Terumah (parashah)

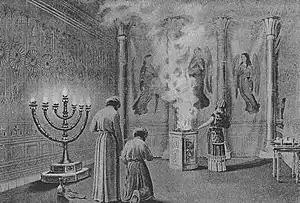
The Shekinah Glory Enters the Tabernacle (illustration from the 1908 "Bible and Its Story Taught by One Thousand Picture Lessons")

A Midrash told that when God told Moses to make a tabernacle for God (in Exodus 25:8), Moses questioned how God could command Moses make a tabernacle for God, if God's Glory fills heaven and earth. And Moses saw prophetically that Solomon would one day build a Temple, much larger than the Tabernacle, and yet (in 1 Kings 8:27) Solomon would say to God, "But will God in truth dwell on the earth? Behold, heaven and the heaven of heavens cannot contain You; how much less this house that I have built!" God replied that God does not think as humans think. Twenty boards on the north, twenty on the south, and eight in the west can suffice. God could even confine God's Shechinah within one square cubit.